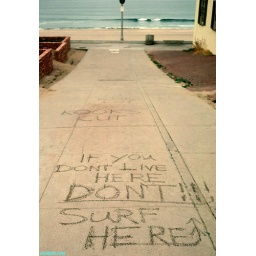
mid 70s walk through street graffitti written in wax... courtesy of s. manhattan beach locals